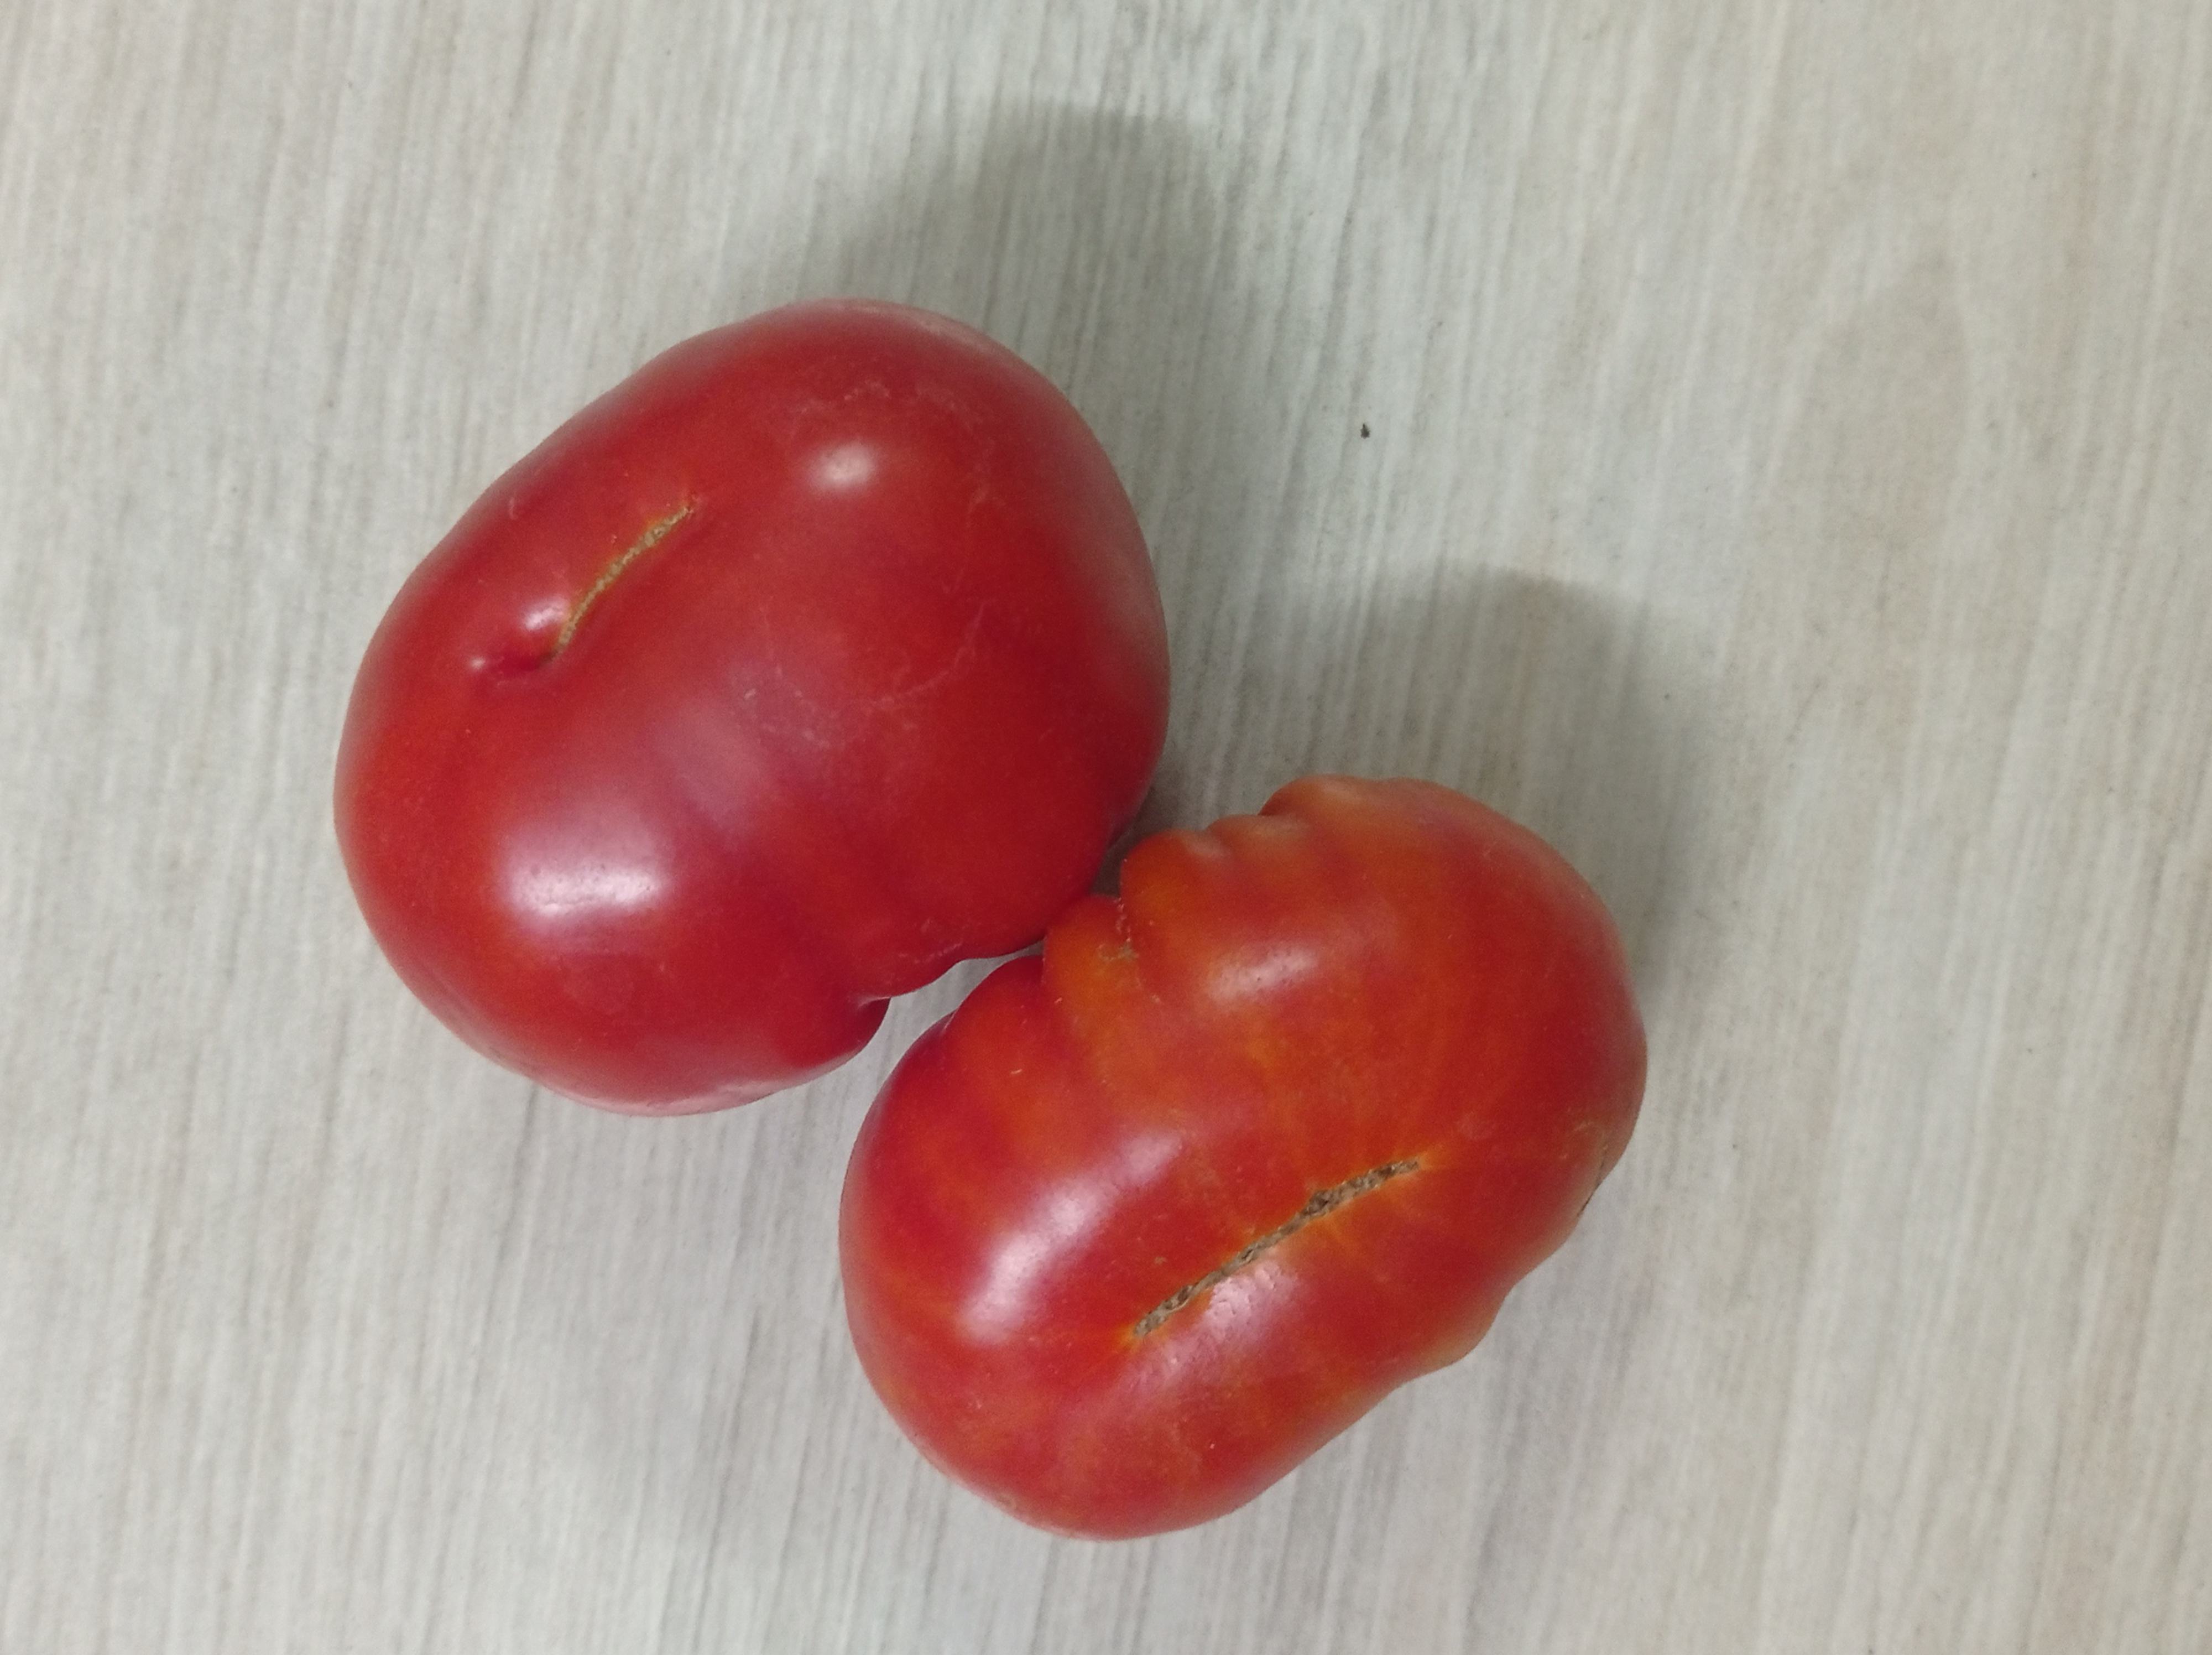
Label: Fresh